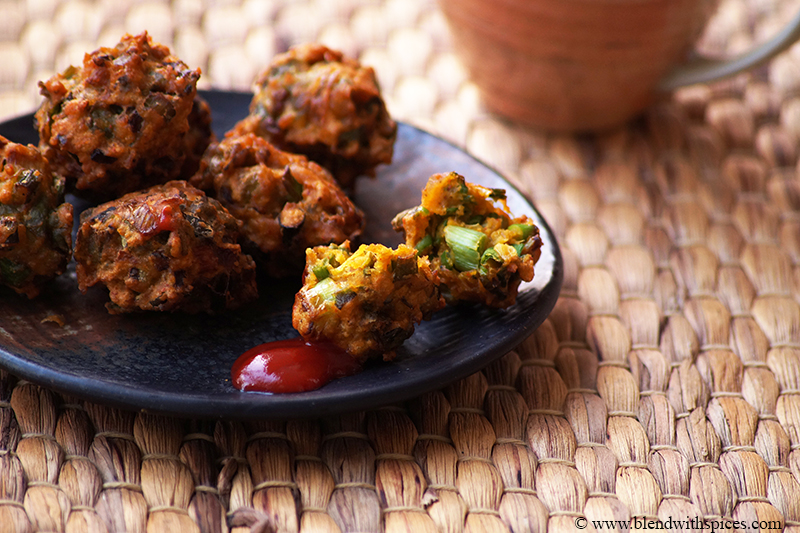
Dish: pakode